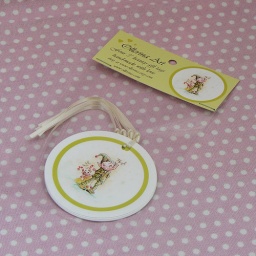
green pixie tags in bag